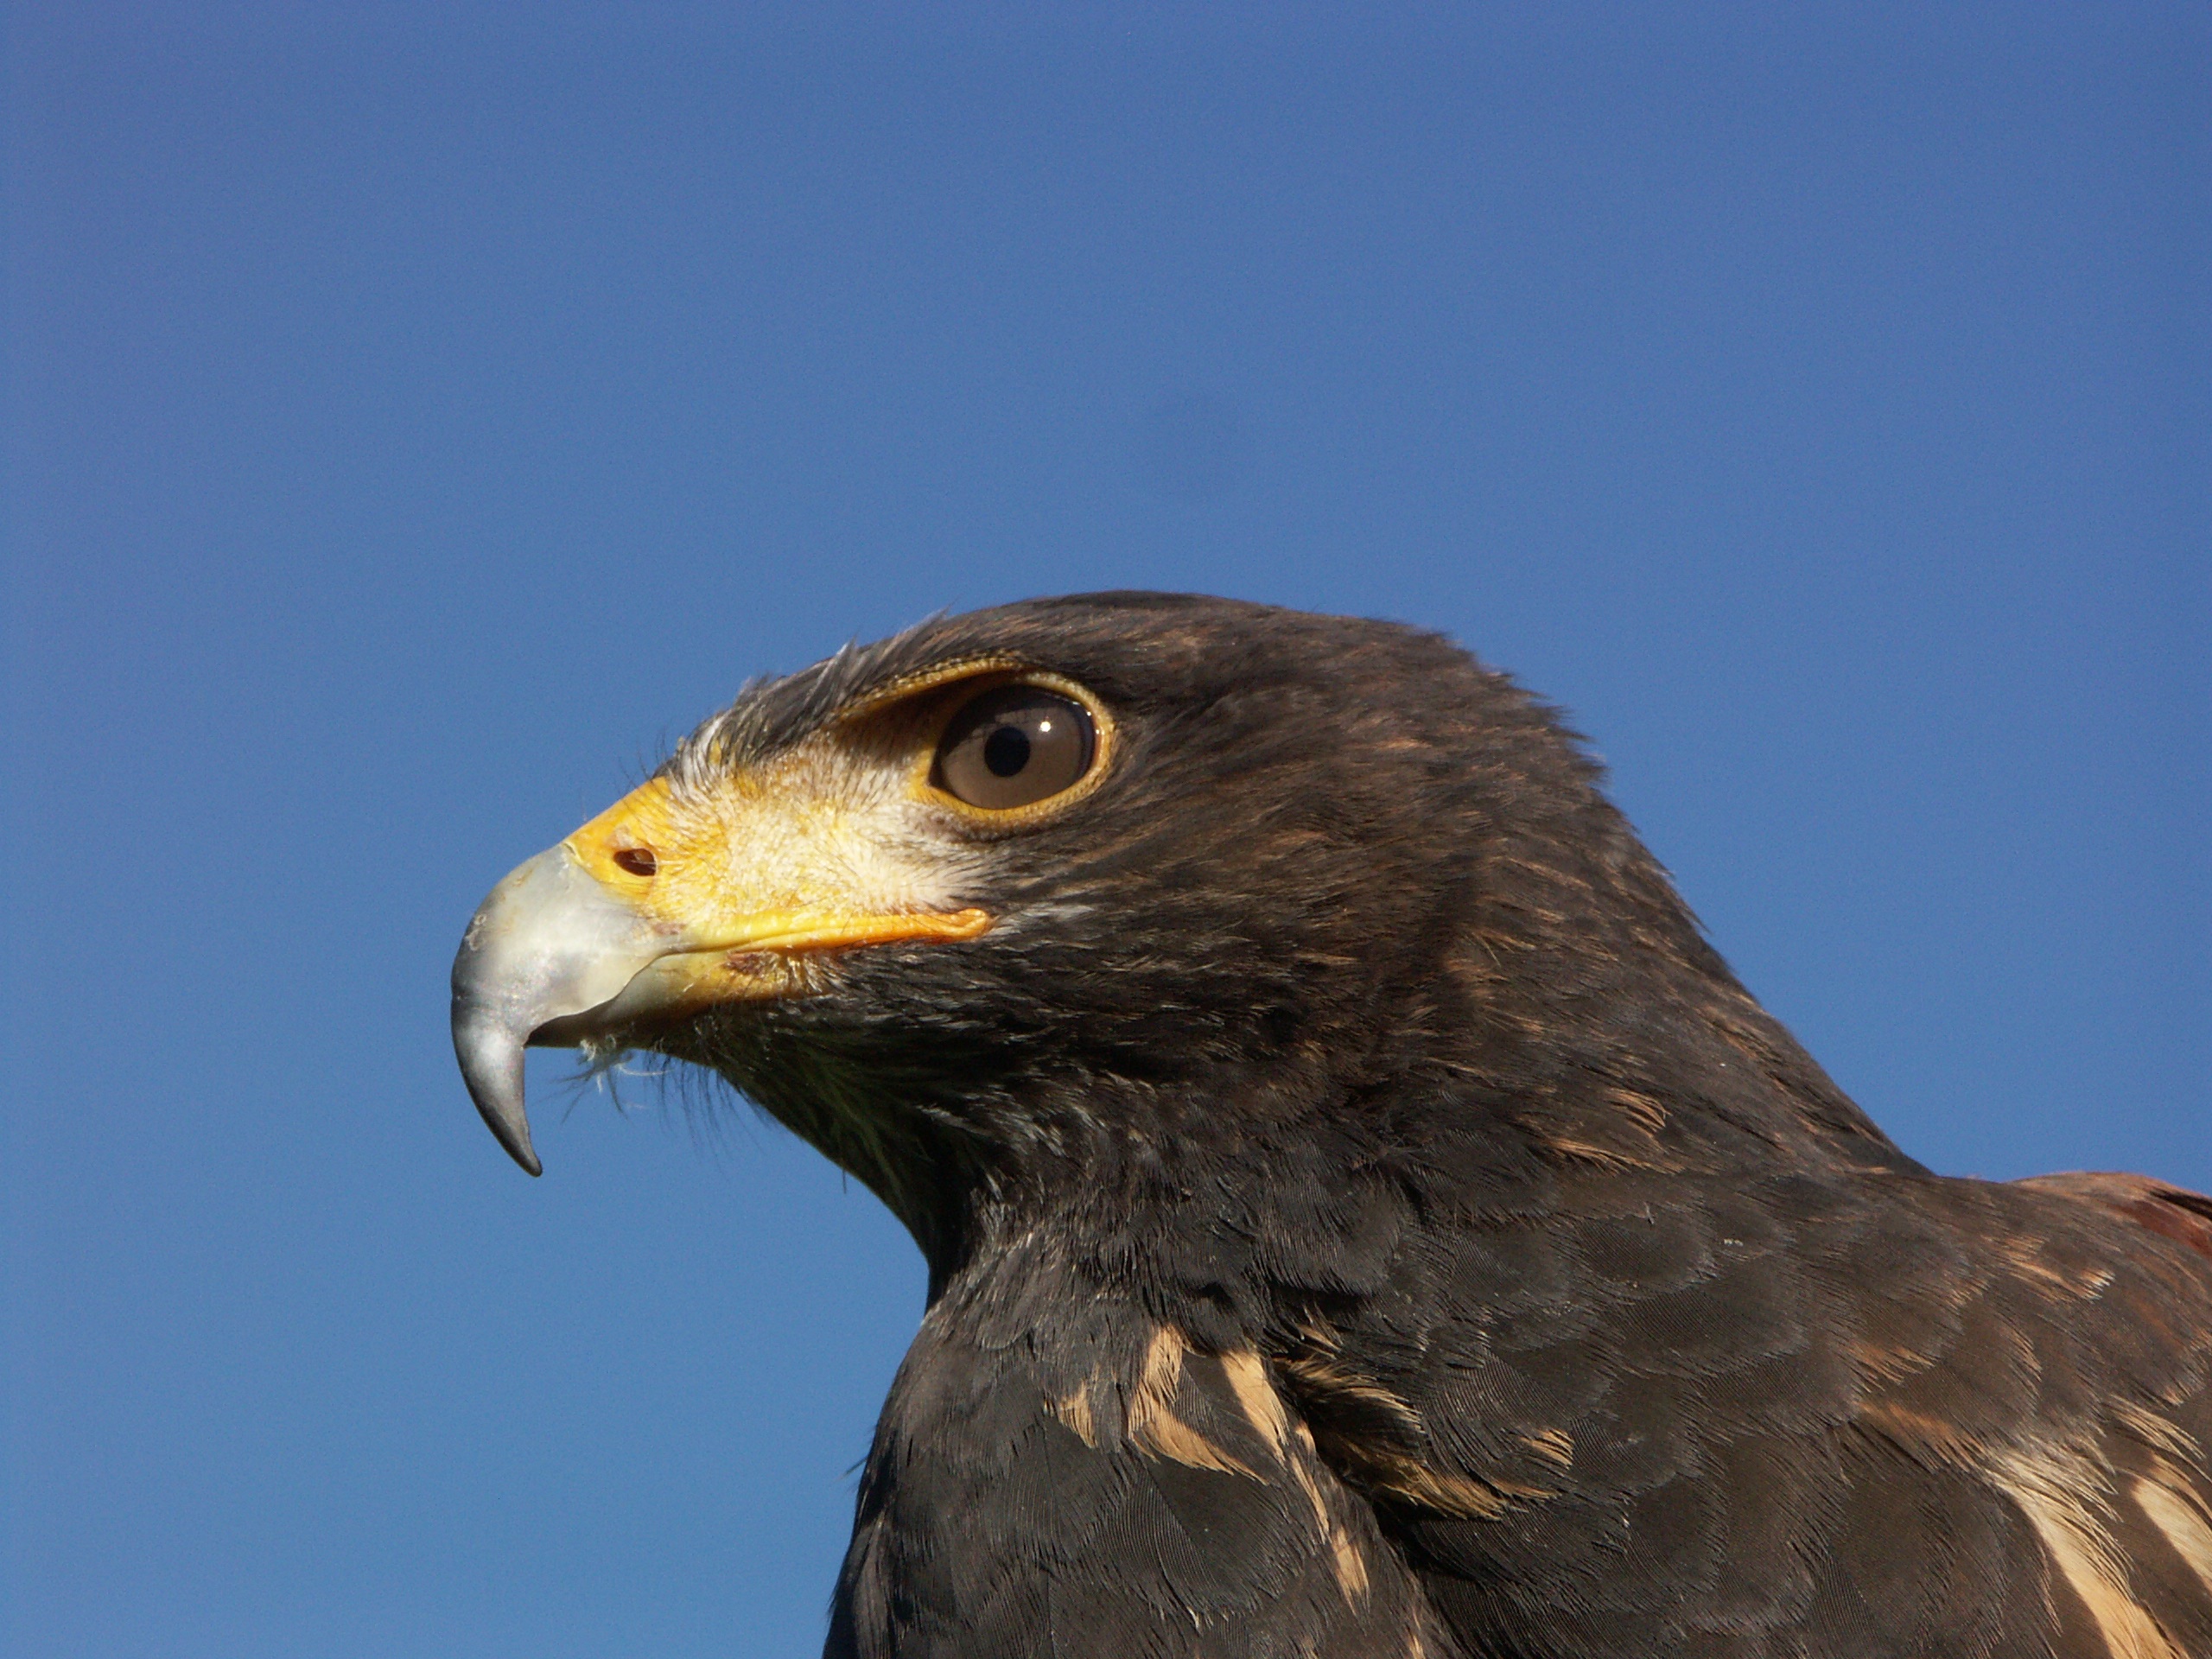
bird, wildlife, beak, eagle, hawk, fauna, bird of prey, bald eagle, vertebrate, falcon, buzzard, accipitriformes